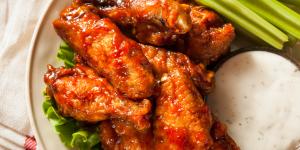
alitas de pollo agridulces